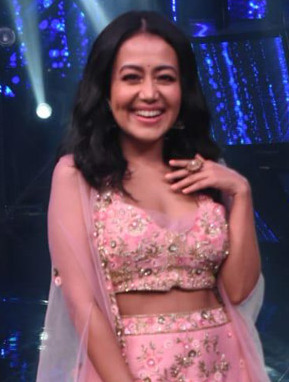
เนหา กักกร

| name = เนหา กักกร
| image = Neha Kakkar in January 2020.jpg
| image_size = 230px
| caption = เนหาใน พ.ศ. 2563
| birth_place = ฤษีเกศ, รัฐอุตตราขัณฑ์, ประเทศอินเดีย
| nationality = อินเดีย
| occupation = นักร้อง
| years_active = พ.ศ. 2549–ปัจจุบัน
| module = Infobox musical artist|embed=yes
| background = solo_singer
| instrument = เสียงร้อง
เนหา กักกร (, ) เป็นนักร้องหญิงชาวอินเดีย เธอเริ่มร้องเพลงตั้งแต่อายุสี่ขวบและเริ่มต้นชีวิตวงการบันเทิงจากการประกวดร้องเพลงในรายการ "อินเดียนไอดอล" และเธอยังได้ร่วมร้องเพลงประกอบภาพยนตร์อินเดียเรื่อง "Meerabai Not Out" อีกด้วย นอกจากนี้เธอยังร้องเพลง "Aao Raja" ประกอบภาพยนตร์เรื่อง "กาบาร์อิสแบค", "Tu Isaq Mera" จากเรื่อง "เฮทสตอรี่ ภาค 3" และหลายเพลงของเธอเองยังติดชาร์ตอีกมากมาย อาทิ "Aankh Maarey", "Dilbar" , "Badri Ki Dulhania", "Cheez Badi" , "Kala Chashma" จากภาพยนตร์เรื่อง "Baar Baar Dekho" และซิงเกิลแรกของเธอ "Nikle Currant" ที่ติดชาร์ตในบิลบอร์ดอีกด้วย
เธอเกิดเมื่อวันที่ 6 มิถุนายน พ.ศ. 2531 ที่ฤษีเกศ รัฐอุตตราขัณฑ์ ประเทศอินเดีย มีพี่สาวและพี่ชายที่เป็นนักร้องและนักดนตรีเช่นกันคือโซนูร์ กักกรและโทนี กักกร บิดาของเธอเป็นพ่อค้า ส่วนมารดาของเธอนั้นเป็นแม่บ้าน ต่อมาประมาณ พ.ศ. 2533 เธอได้เข้าสู่กรุงนิวเดลี เพื่อตามหาความฝันในการเป็นนักร้องเนื่องจากเธอชื่นชอบด้านนี้เป็นอย่างมาก จนกระทั่ง พ.ศ. 2549 เมื่ออายุได้ 18 ปี เธอได้เข้าประกวดในรายการโชว์ "อินเดียนไอดอล" และนี่คือจุดเริ่มต้นชีวิตในวงการบันเทิงของเธอ
ใน พ.ศ. 2562 เธออยู่หนึ่งในรายชื่อศิลปินหญิงที่มียอดผู้ชมทางยูทูบมากที่สุดด้วยจำนวน 4.2 ล้านวิว ทั้งนี้ใน พ.ศ. 2564 เธอยังได้รับรางวัล YouTube Diamond Play Button จากยูทูบอีกด้วย เป็นชาวอินเดียคนแรกที่ได้รับรางวัลนี้ และในเดือนธันวาคม พ.ศ. 2563 เธอติดอยู่ในรายชื่อ 100 ดาราดิจิทัลแห่งเอเชียจากนิตยสารฟอบส์
== ชีวิตส่วนตัว ==
กักกรคบหาดูใจกับนักแสดง Himansh Kohli มาตั้งแต่ ค.ศ. 2014 ต่อมาในเดือนกันยายน ค.ศ. 2018 พวกเขากล่าวถึงความสัมพันธ์ของทั้งคู่ผ่านทางโทรทัศน์และเปิดเผยว่าพวกเขาจะหมั้นกันในเร็ว ๆ นี้ อย่างไรก็ตาม ในอีกสามเดือนถัดมา กักกรโพสต์ลงอินสตาแกรมว่าทั้งคู่ได้เลิกรากันแล้ว ในบทสัมภาษณ์กับ "บอมเบย์ไทม์" เธอได้เปิดใจเกี่ยวกับชีวิตหลังจากที่เลิกกัน และเปิดเผยว่าเธอรู้สึกเสียใจที่ "ทำให้ชีวิตส่วนตัวของเธอกลายเป็นสาธารณะ" ในเดือนสิงหาคม ค.ศ. 2019 เธอได้แชร์โพสต์อินสตาแกรมเกี่ยวกับ "ความหดหู่" และ "การคิดถึงการจบชีวิตของเธอ" หลังจากที่ตกเป็นข่าวว่าเธอได้คบชู้กับผู้เข้าร่วมแข่งขันอินเดียนไอดอล
กักกรแต่งงานกับนักร้องชาวอินเดีย Rohanpreet Singh เมื่อวันที่ 24 ตุลาคม ค.ศ. 2020 ที่"คุรุทวารา"ในเดลี
== อ้างอิง ==
หมวดหมู่:บุคคลที่เกิดในปี พ.ศ. 2531
หมวดหมู่:บุคคลที่ยังมีชีวิตอยู่
หมวดหมู่:นักร้องหญิงชาวอินเดีย
หมวดหมู่:บุคคลจากรัฐอุตตราขัณฑ์